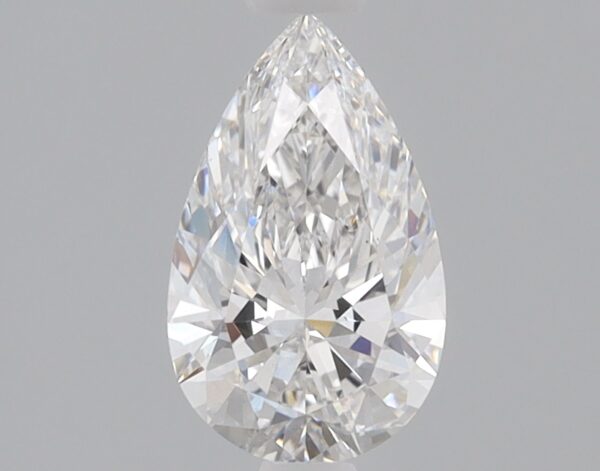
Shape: pear
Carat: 0.87
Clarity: VS1
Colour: F
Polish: EX
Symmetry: EX
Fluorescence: NONE
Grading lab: IGI
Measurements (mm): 8.81 x 5.37 x 3.28